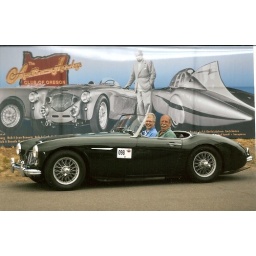
Yes, our car is still green, even tho it looks black in the picture!